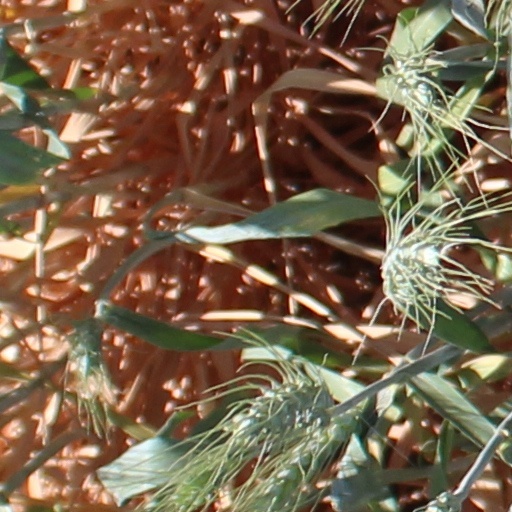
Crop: wheat